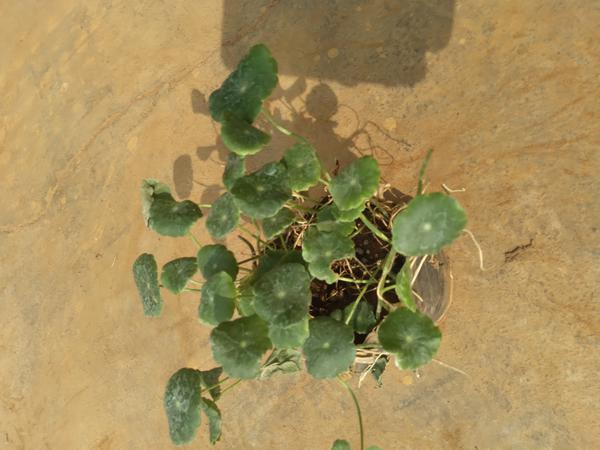
Plant: Brahmi